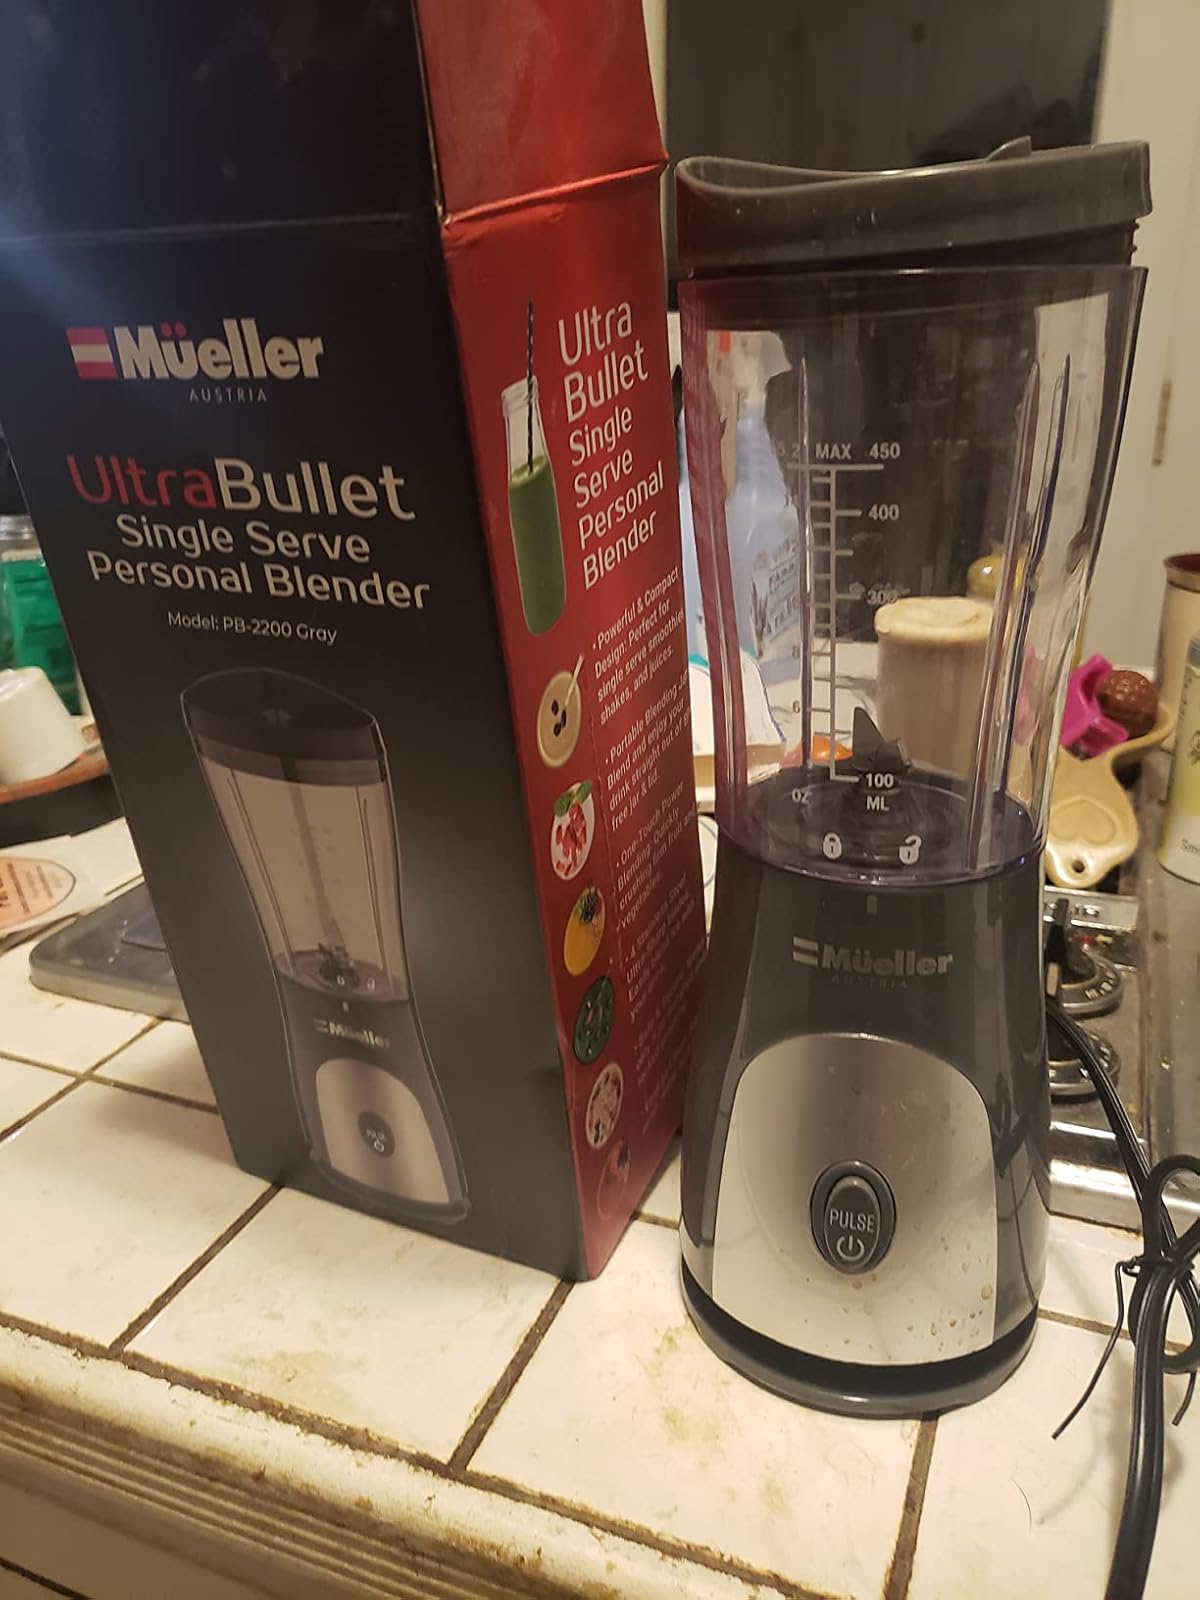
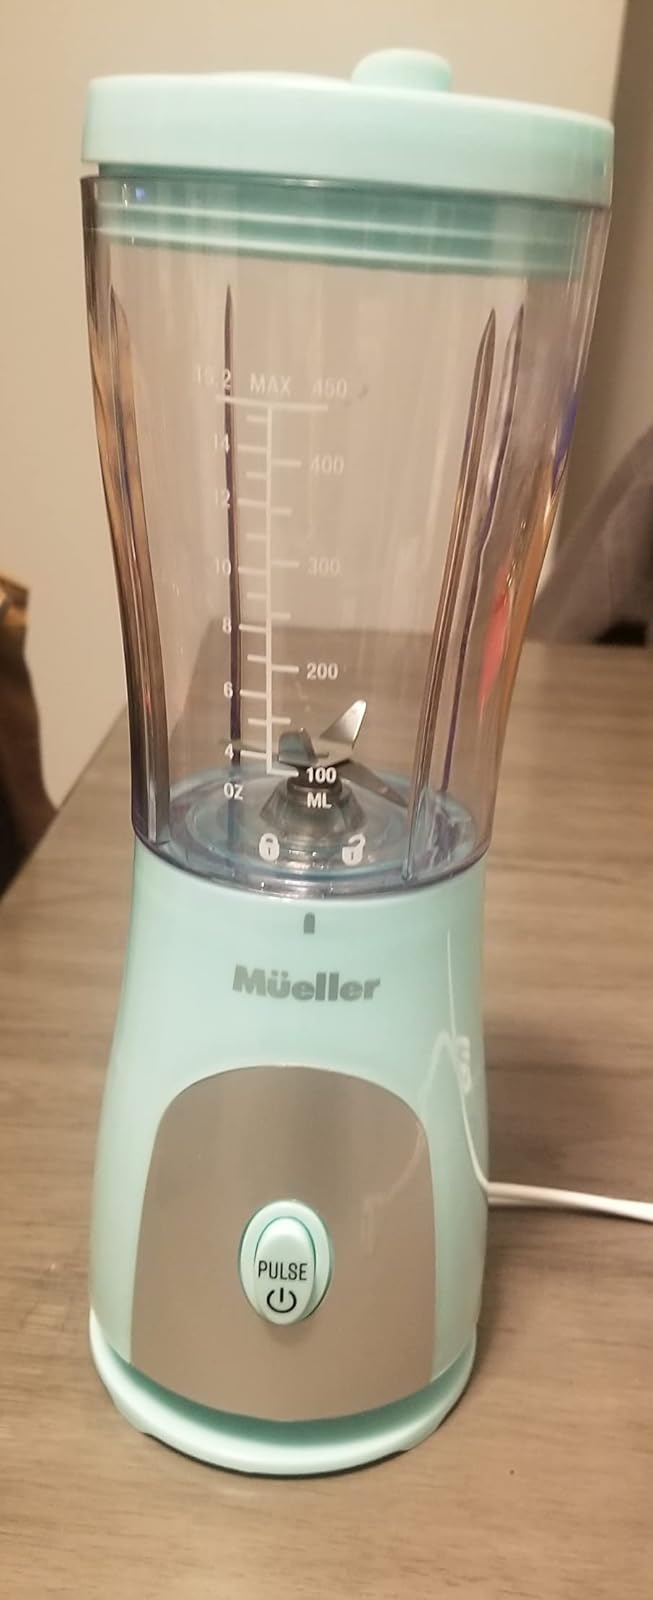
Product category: items_blender
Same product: no